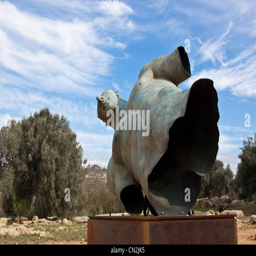
the statue in the archeological area